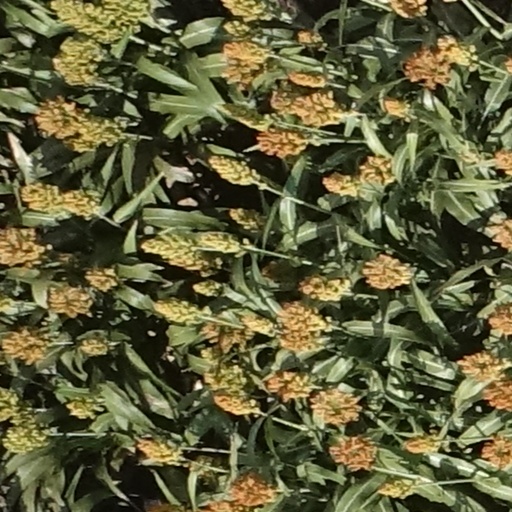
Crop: sorghum